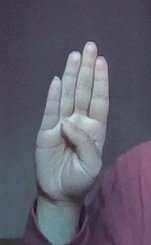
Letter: kaaf